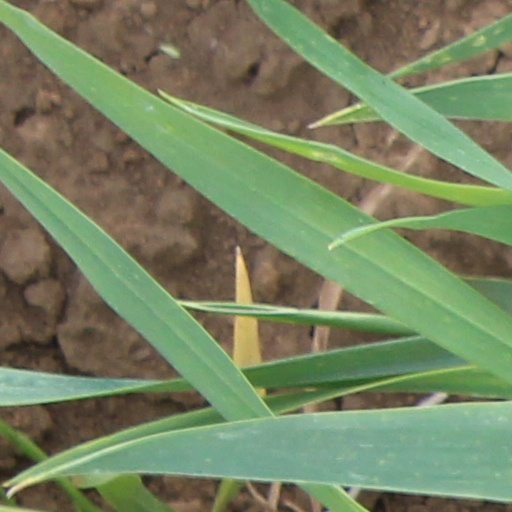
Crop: wheat